Murder of Atcel Olmedo

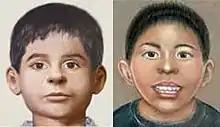
Two other reconstructions of the victim

The clothing worn by the then-unidentified victim, a brand called "Faded Glory", was traced to Walmart, its exclusive retailer. Investigators believed the clothing had been purchased at a Walmart store in Naperville, near the location where the body was discovered. Walmart cooperated with the investigation by providing all purchase records for the specific items of clothing. However, only one transaction remained untraceable as it had been made with cash.